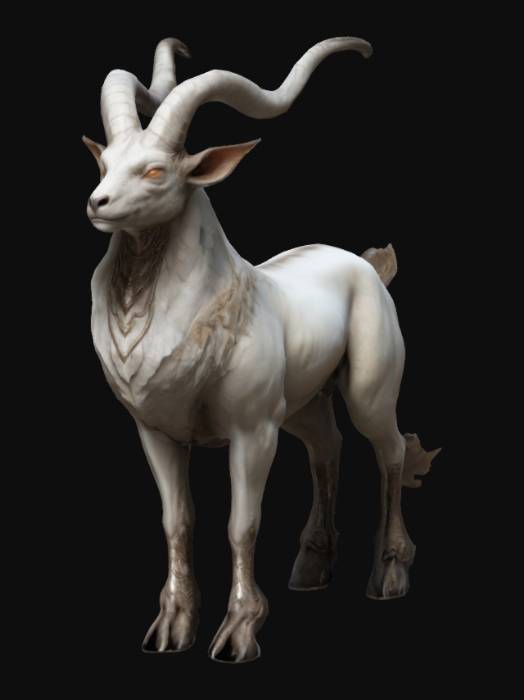
미적 점수 (1~10점): 6